Sisu (candy)

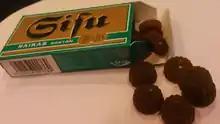
Sisu pastilles and their packaging made by Cloetta in spring 2015

Sisu is a Finnish brand of candy, currently produced by Leaf International.